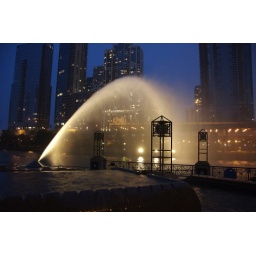
the water fountain that shoots across the chicago river at mc clurg near illinois ave. near navy pier in chicago